2007 Boston Red Sox season

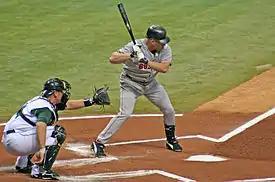
All Star Kevin Youkilis

Josh Beckett started the series with a complete-game shutout in Game 1, resuming his dominance of the postseason after a three-season absence. Although Kevin Youkilis hit a solo home run in the first inning that would prove to be all the offense Beckett needed, David Ortiz provided additional support with a two-run homer in the third to cap off a 4–0 Game 1 victory. Game 2 was much closer, with Daisuke Matsuzaka and Kelvim Escobar each surrendering three runs by the time the fifth inning was done. In the bottom of the ninth, after a Julio Lugo single and David Ortiz's playoff record-tying fourth walk of the night (this time, intentional), Manny Ramírez ended the game with a towering home run that left Fenway Park over the Green Monster. With a 6–3 Game 2 win, the Red Sox would go to Angel Stadium of Anaheim with a 2–0 series lead.